Question: Please indicate a possible affordance area of baseball bat that can be used for holding
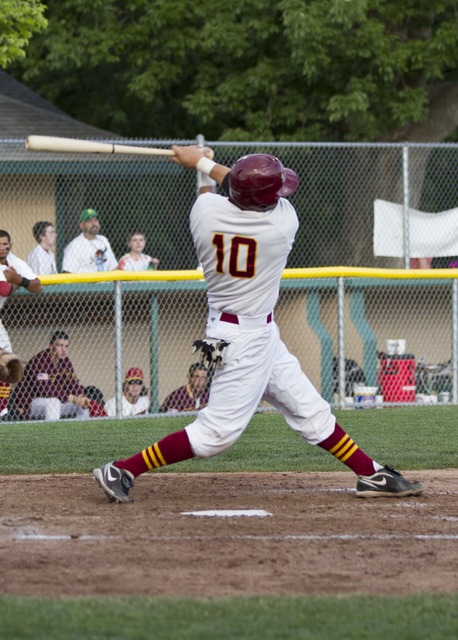
Answer: [163.737, 138.947, 218.474, 169.825]